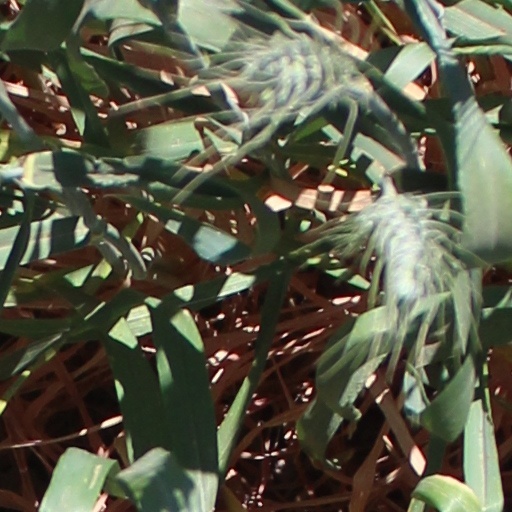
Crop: wheat